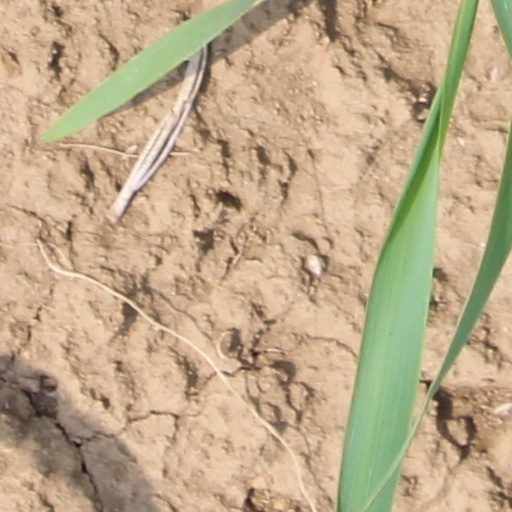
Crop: wheat